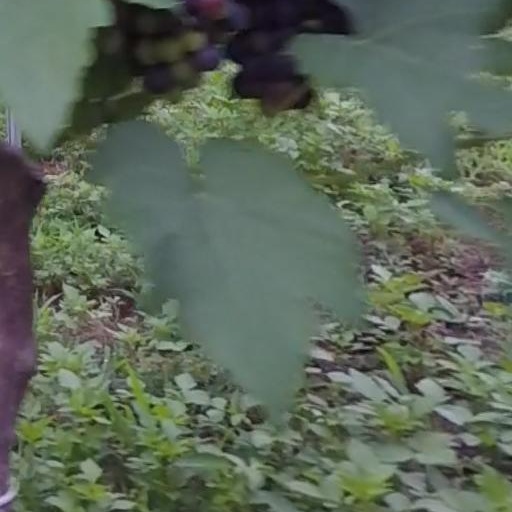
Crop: grape